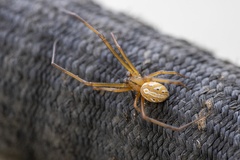
Species: Lactrodectus_hesperus